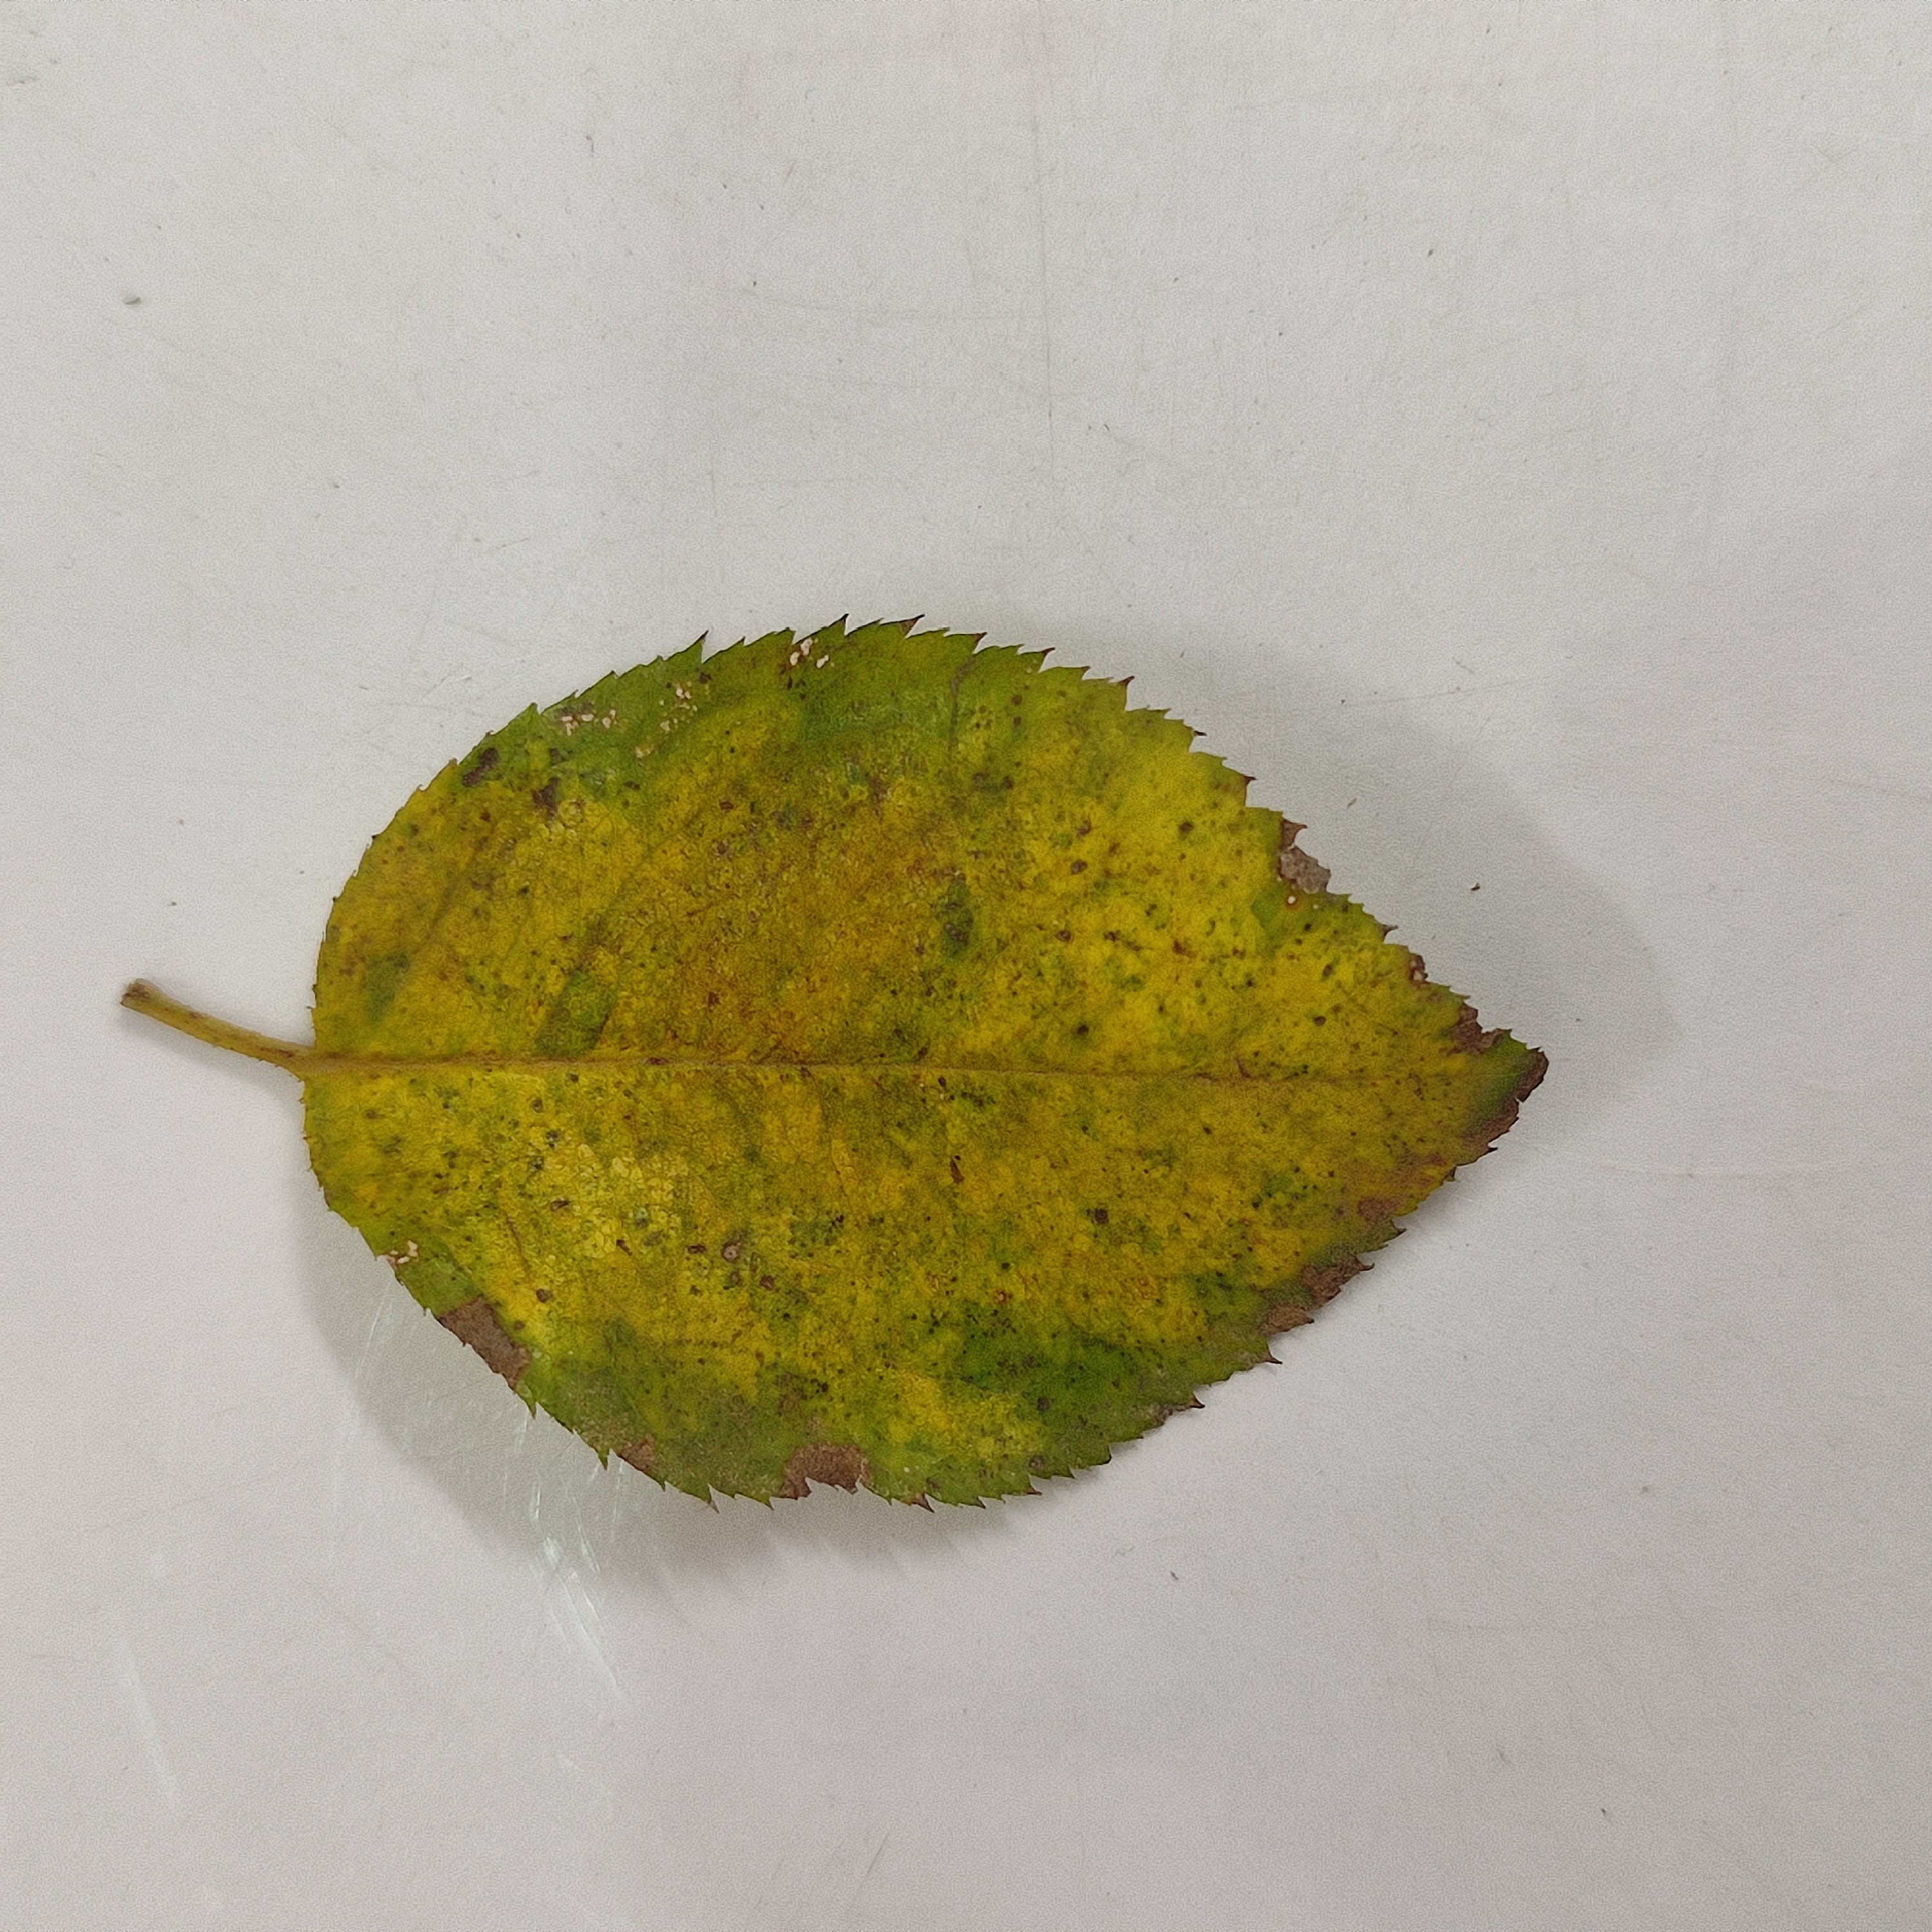
Label: Yellow Mosaic Virus